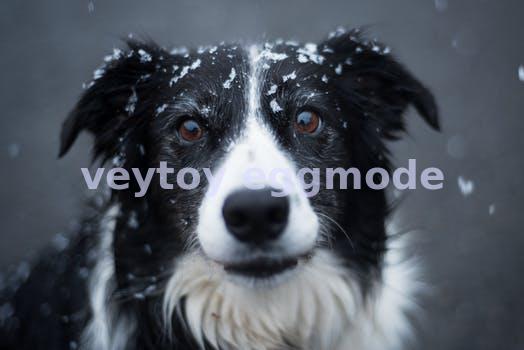
Label: Watermark